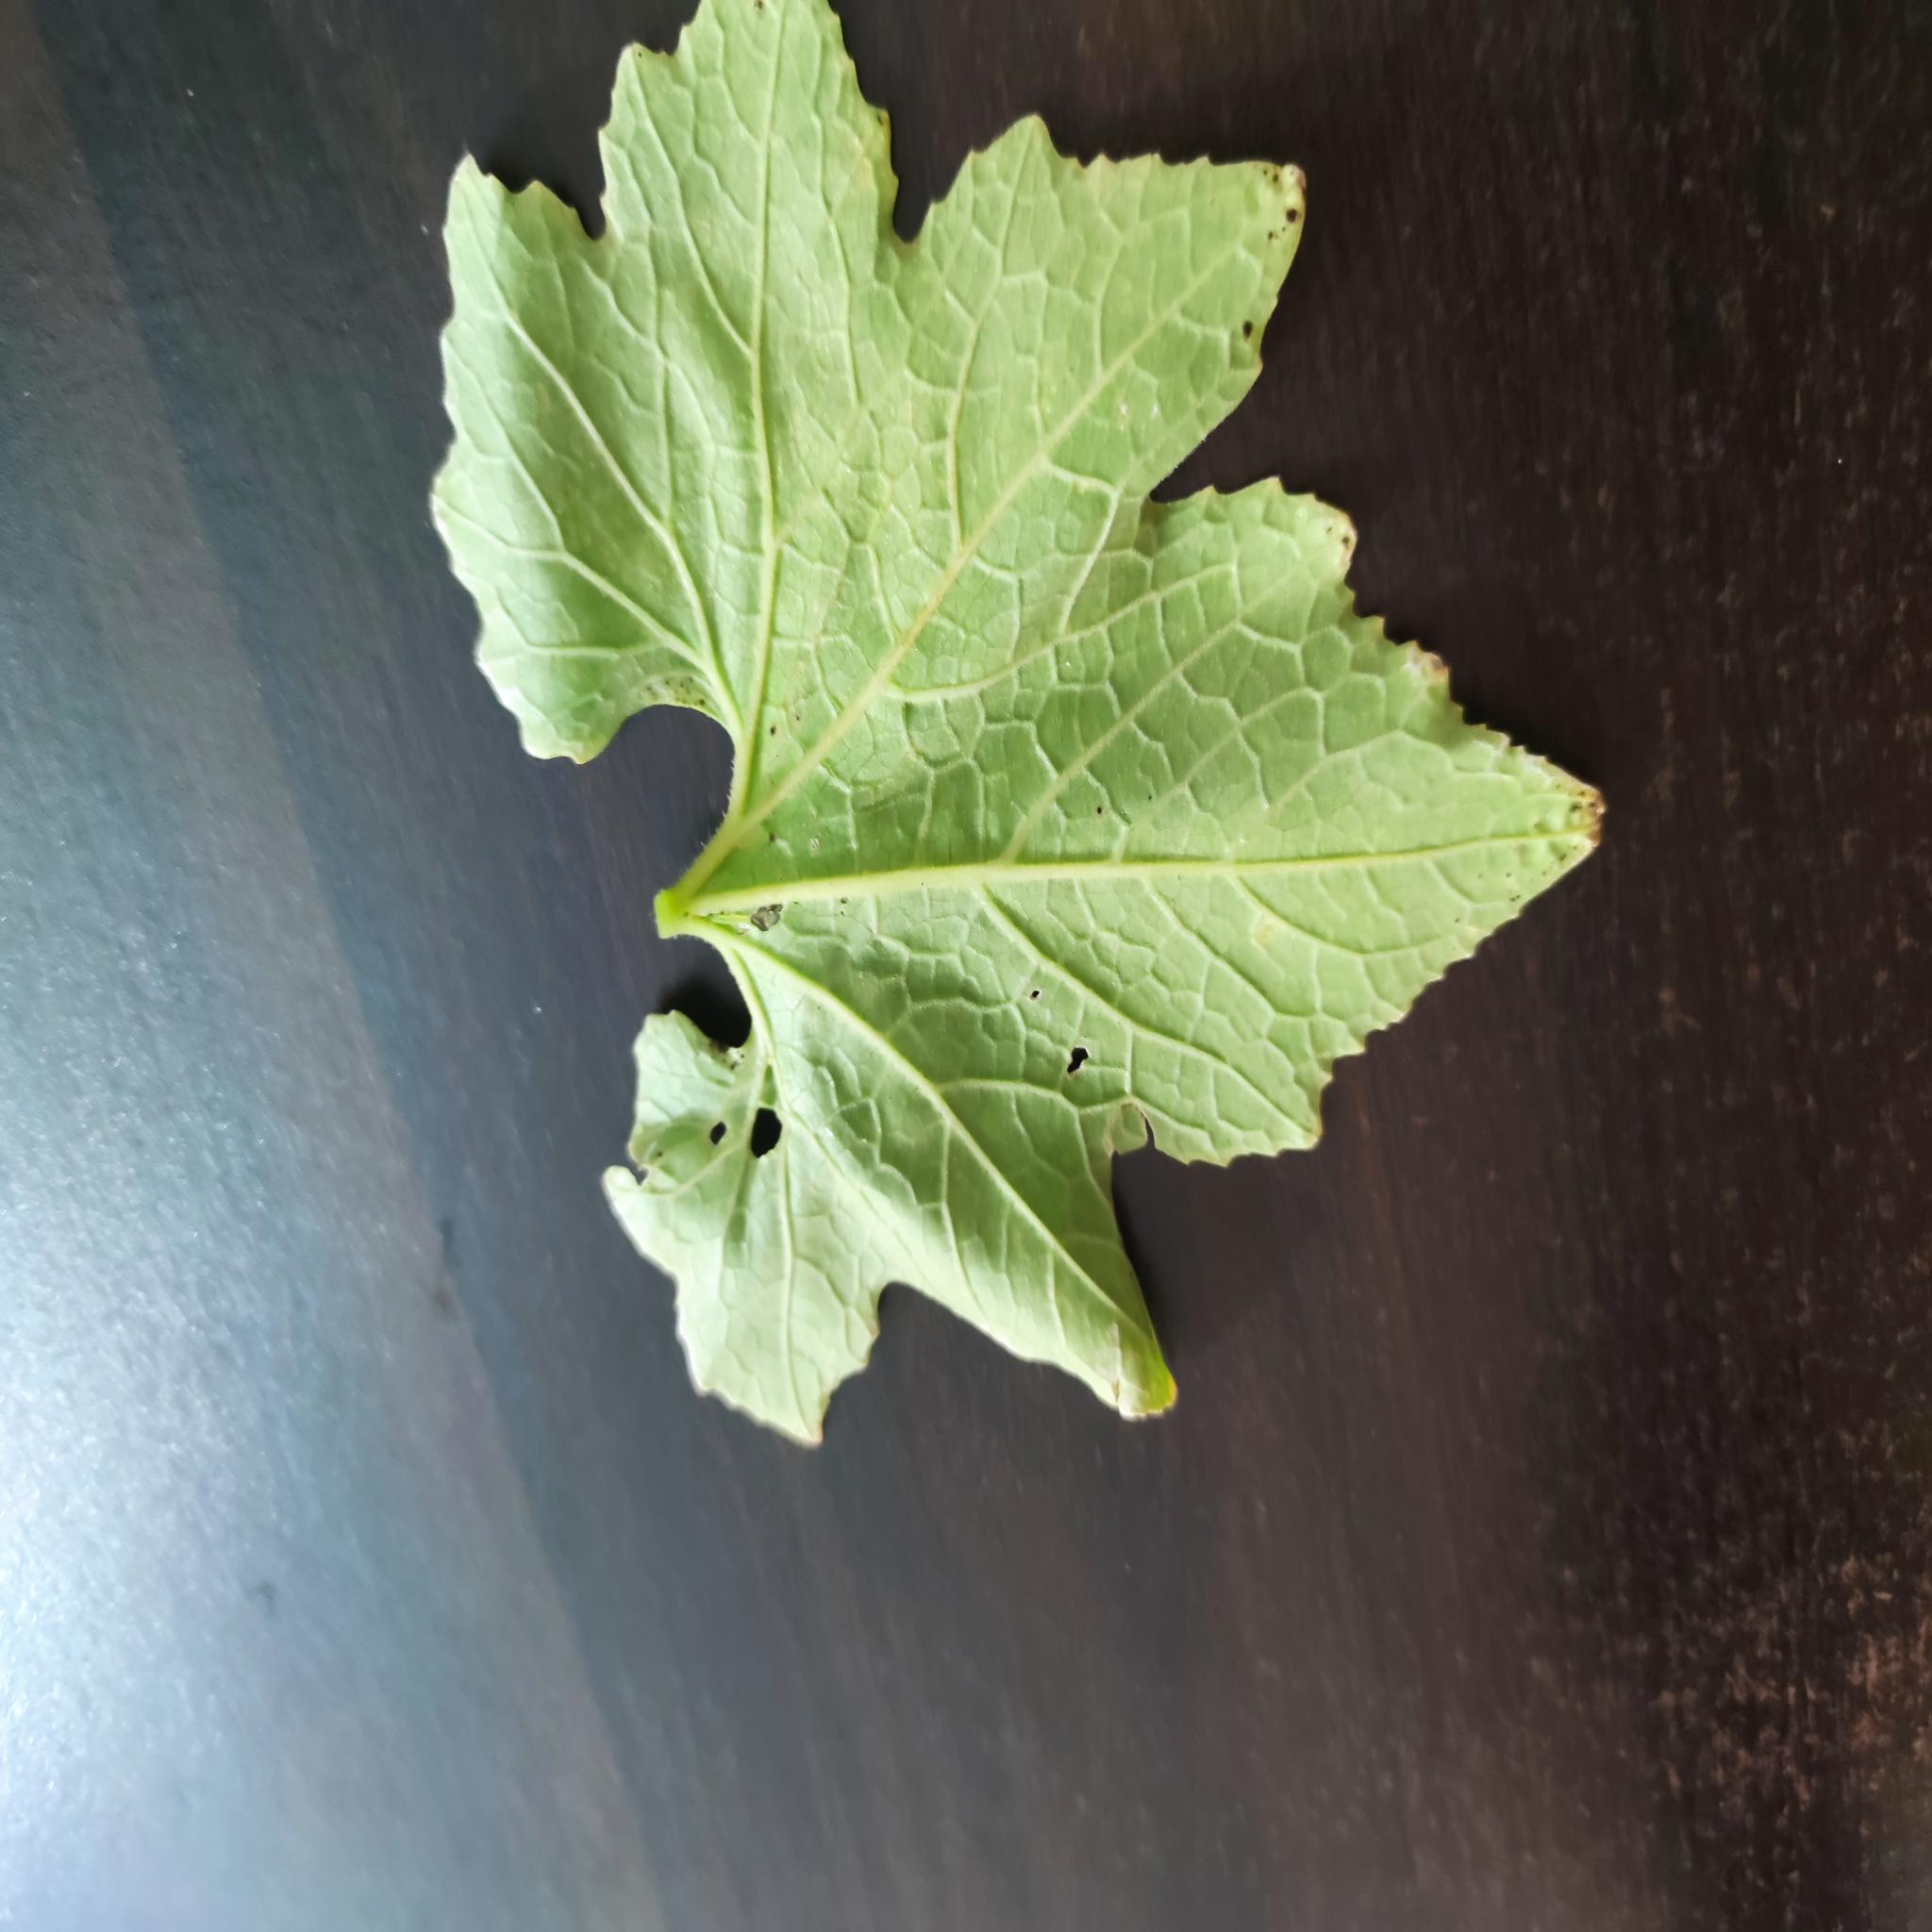
Label: Downy mildew